Robert Pilkington (politician, born 1870)

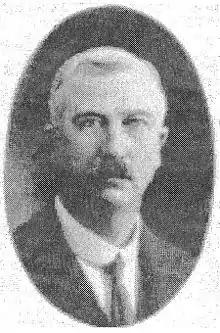
Robert Pilkington

Robert Rivington Pilkington (8 February 1870 – 30 June 1942) was an Irish politician who sat in the Western Australian Legislative Assembly and the British House of Commons.